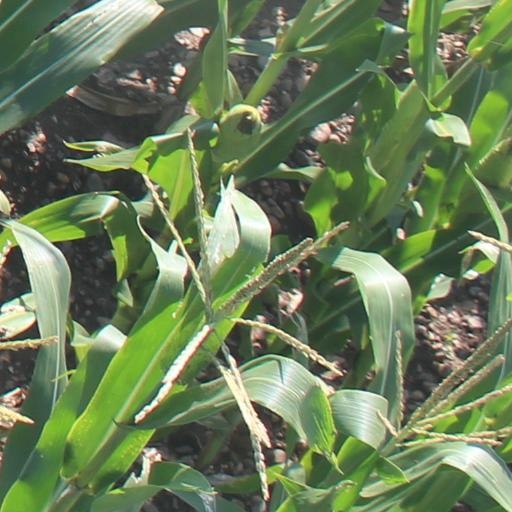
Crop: maize; corn